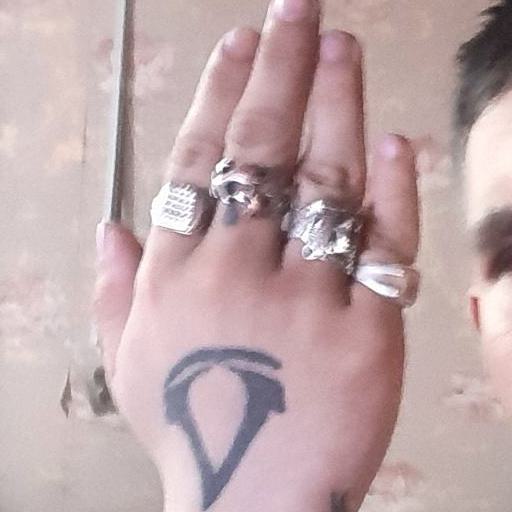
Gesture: stop_inverted